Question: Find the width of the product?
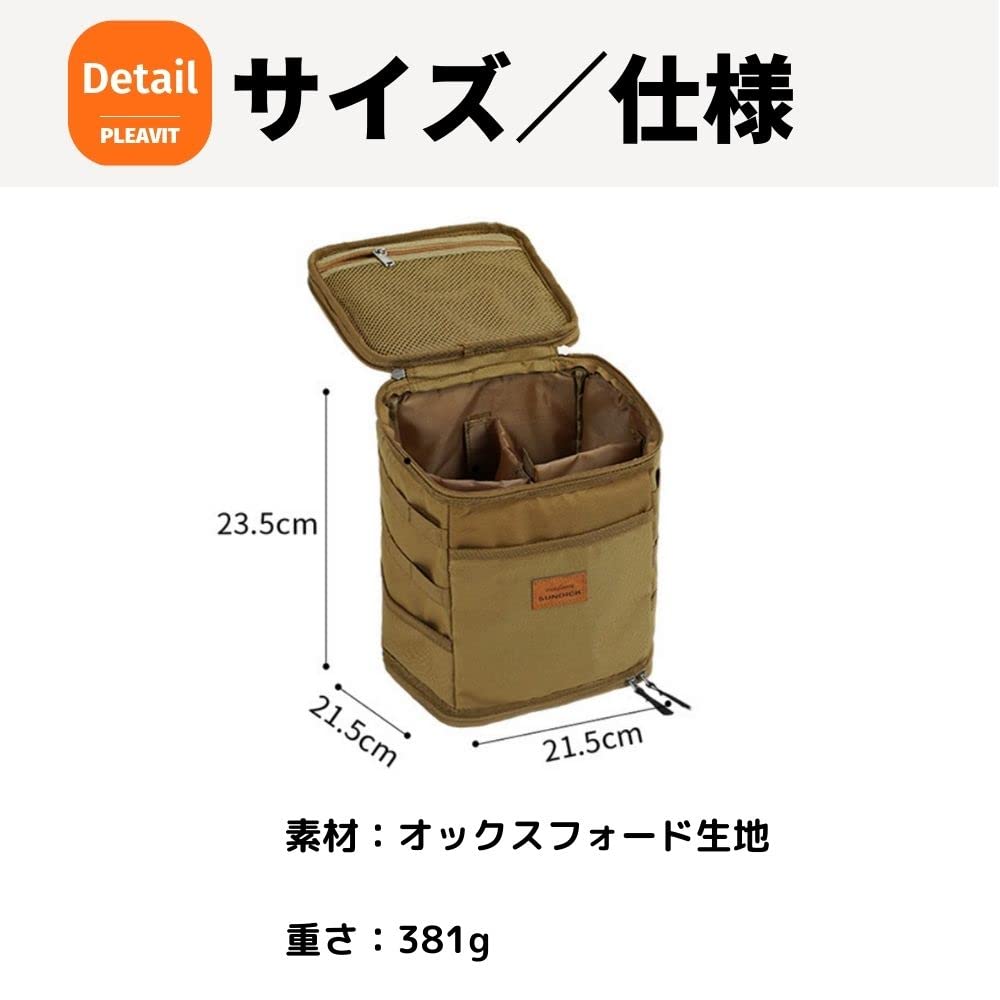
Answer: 21.5 centimetre